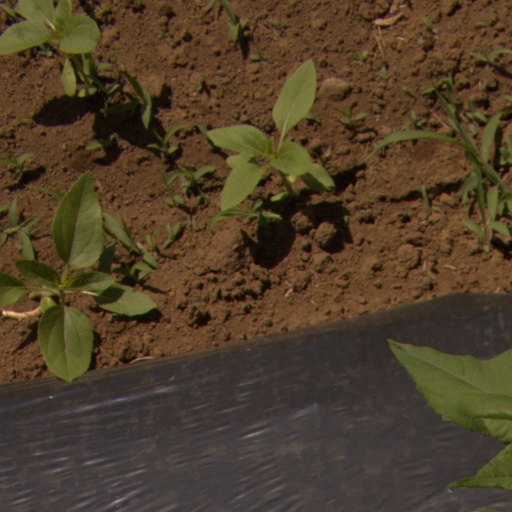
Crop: Jerusalem artichoke